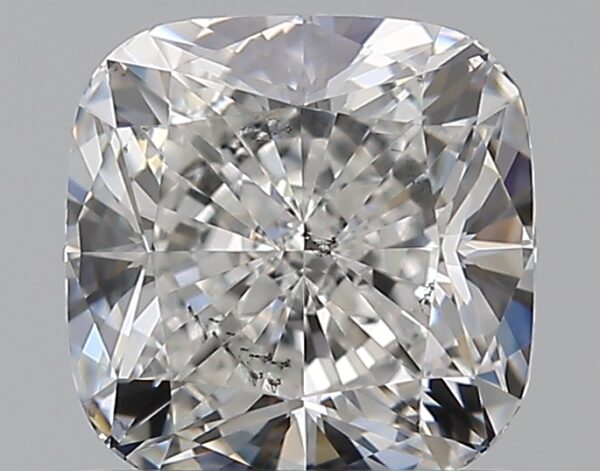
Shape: cushion
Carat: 1.03
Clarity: SI1
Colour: F
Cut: EX
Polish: EX
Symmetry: EX
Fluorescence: N
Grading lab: GIA
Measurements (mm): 5.62 x 5.6 x 3.82